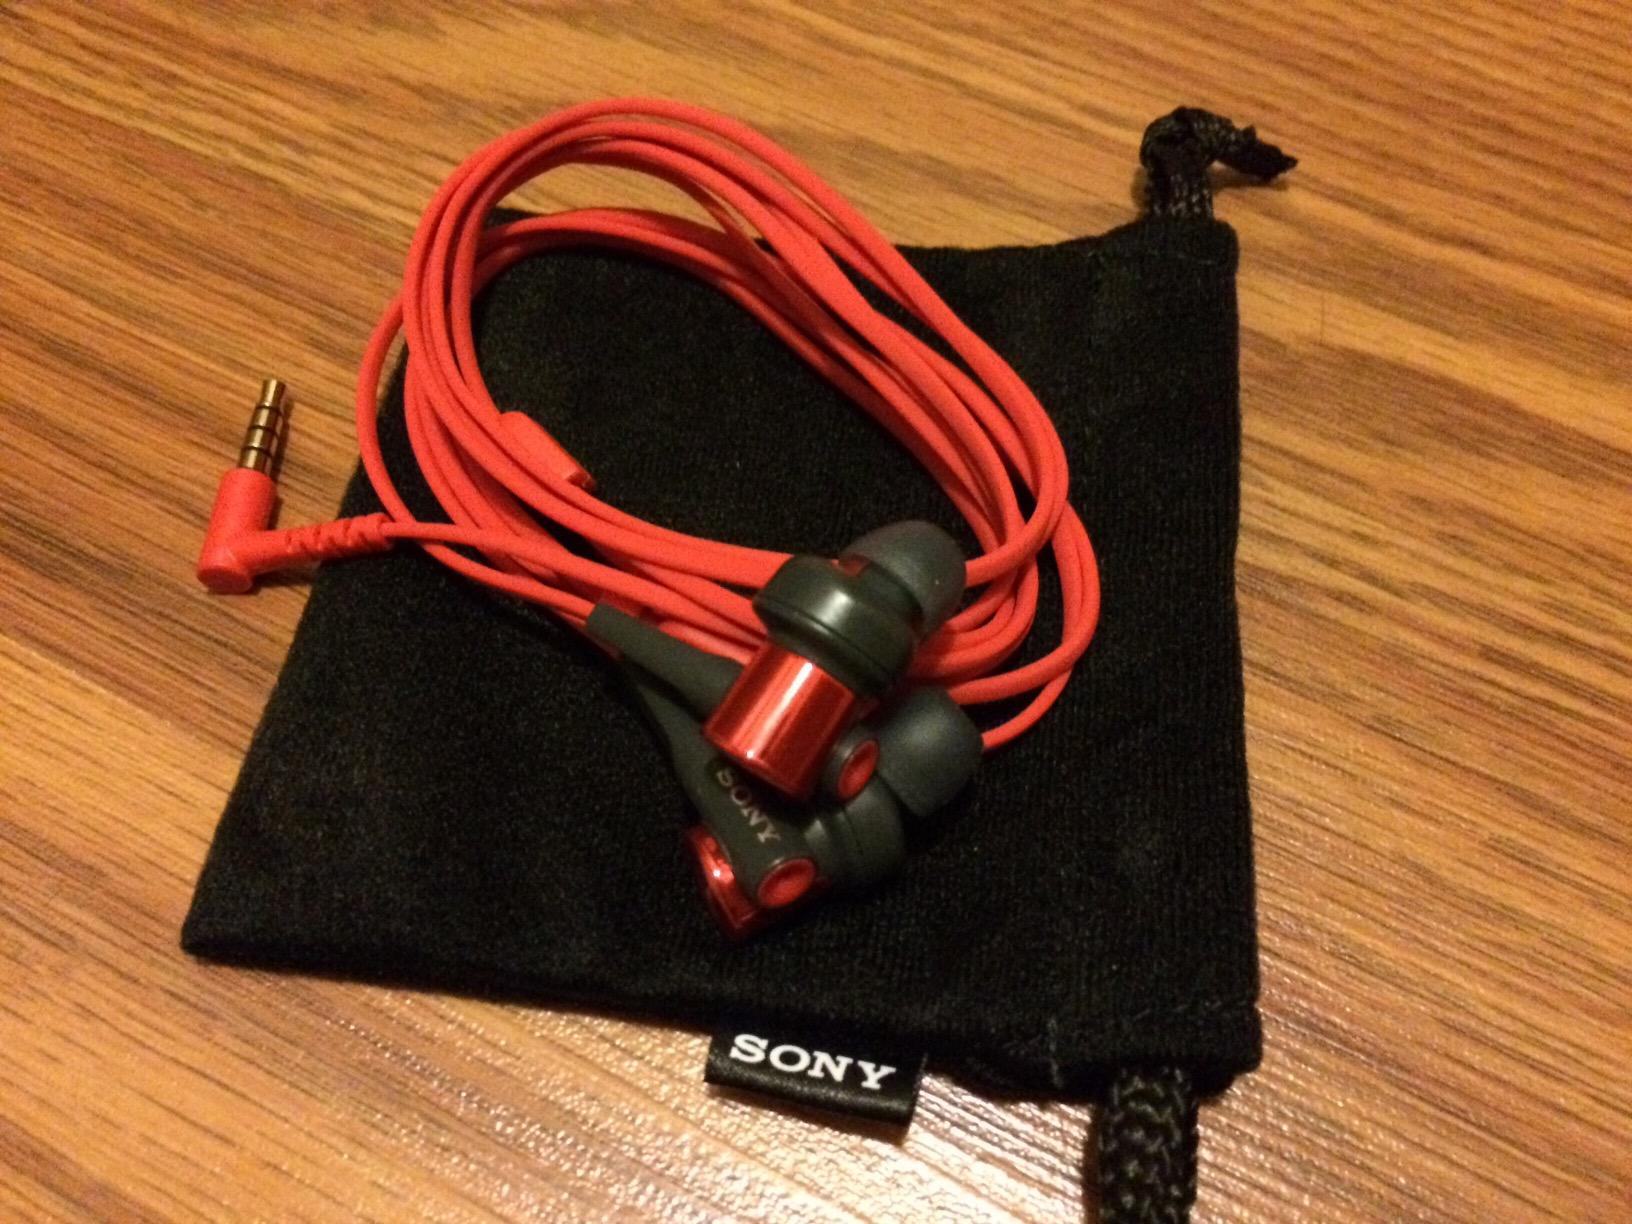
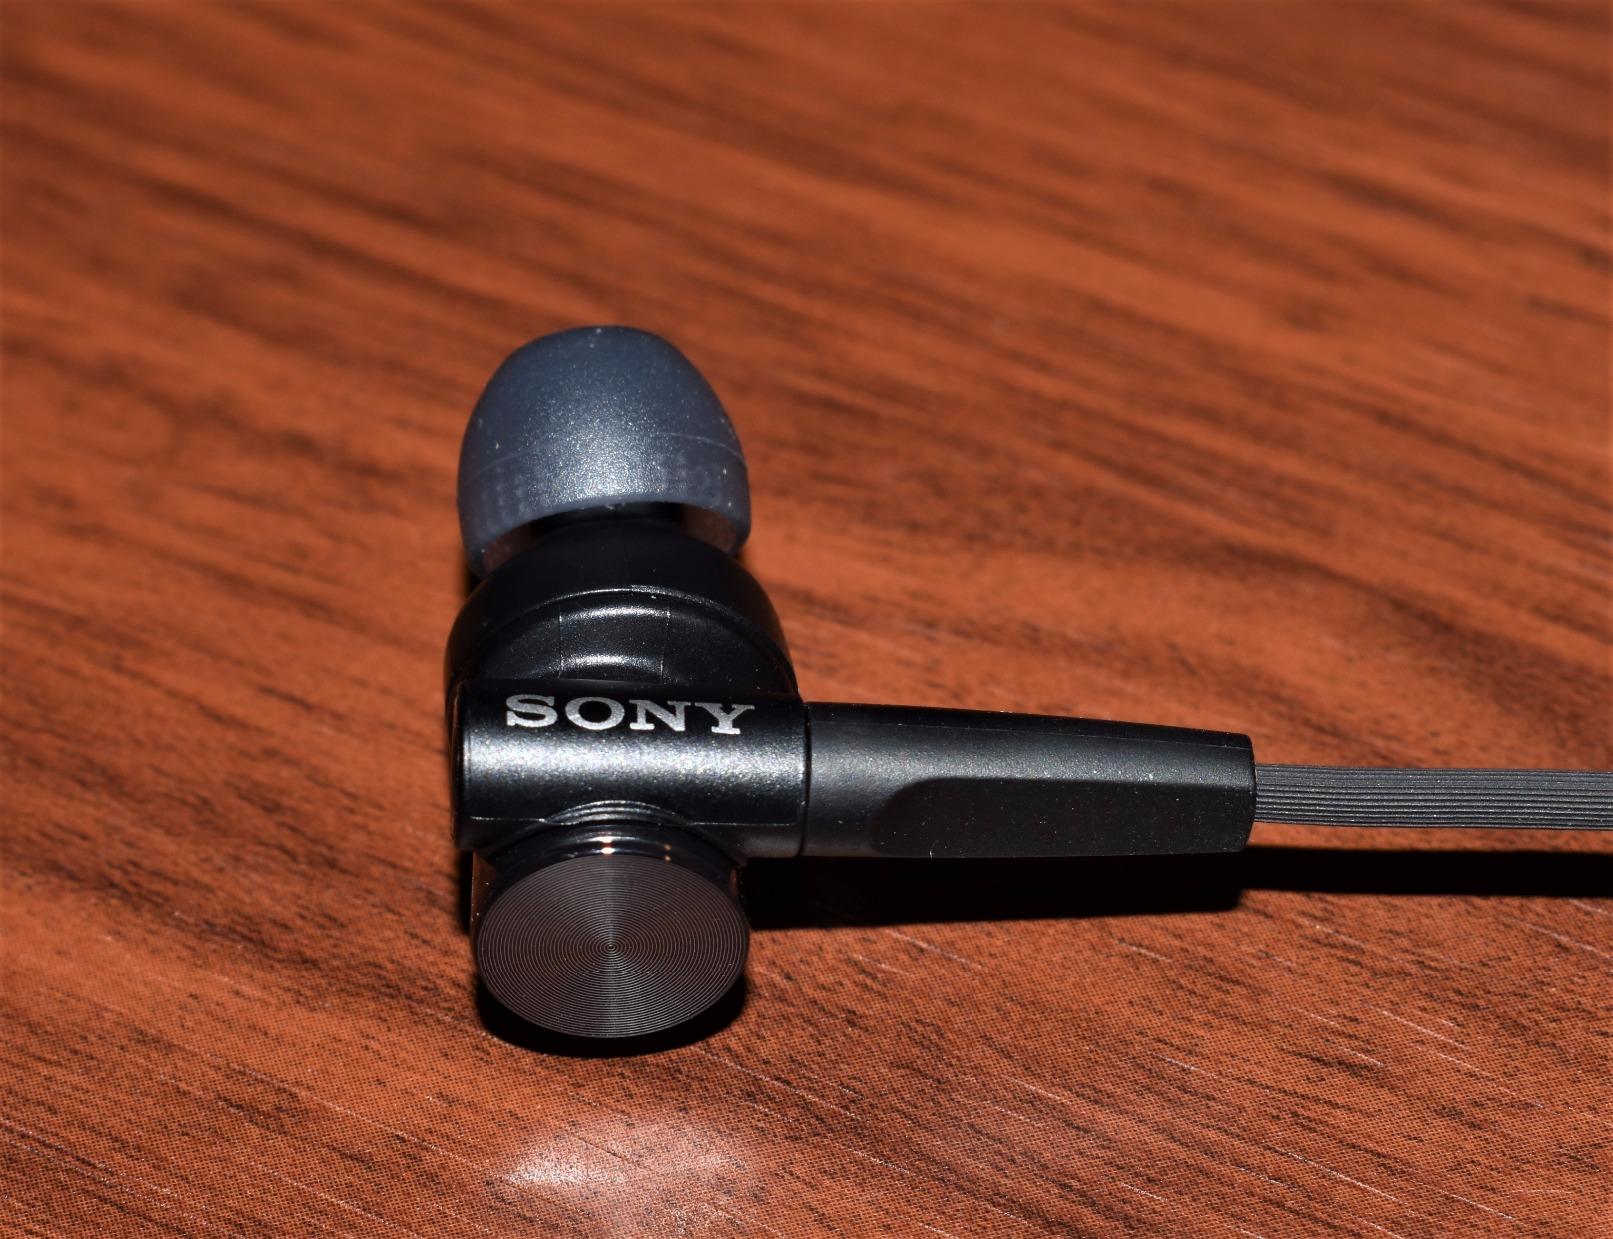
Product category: headphones
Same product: no